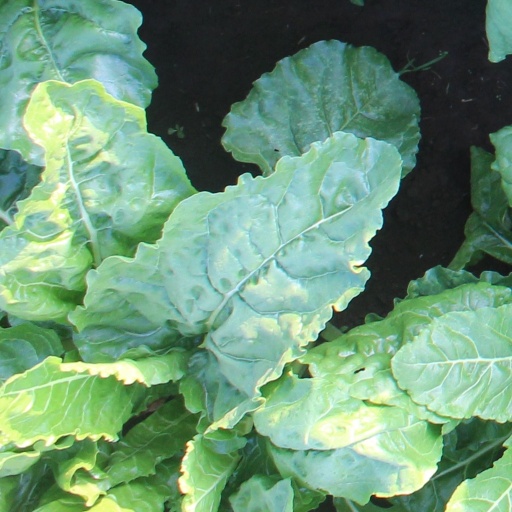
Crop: sugar beet